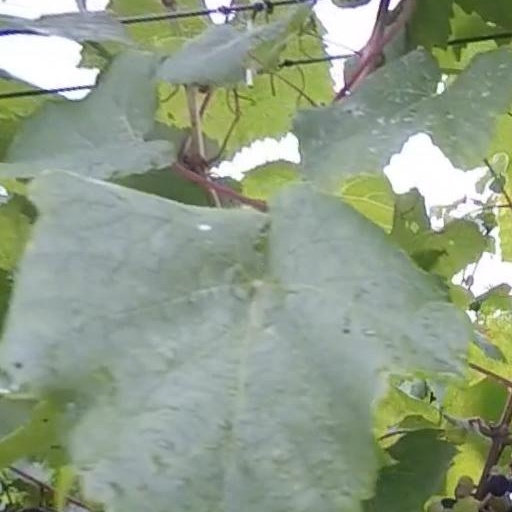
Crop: grape